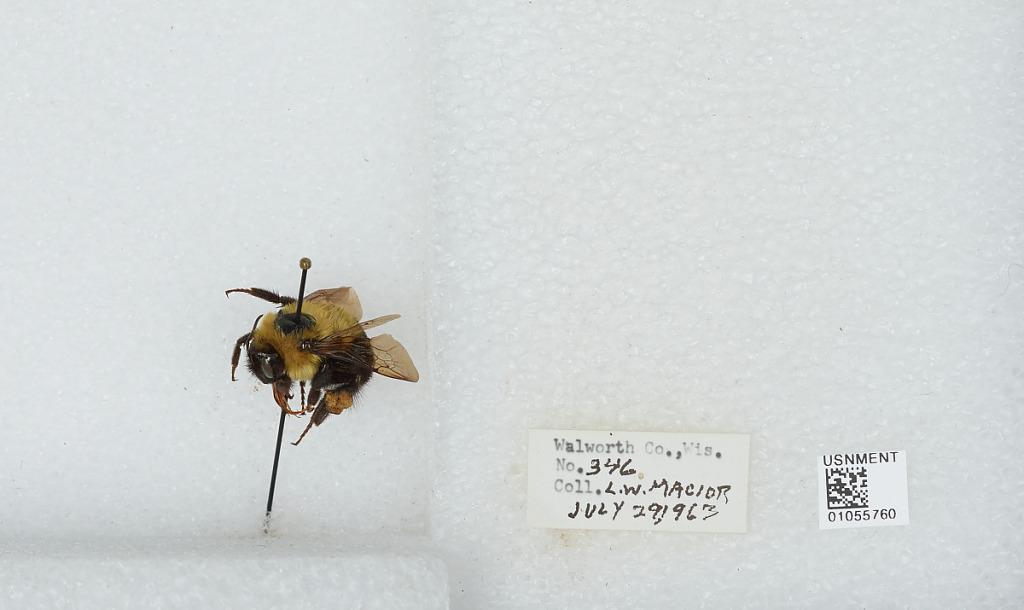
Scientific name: Bombus (Pyrobombus) bimaculatus Cresson
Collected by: L. Macior
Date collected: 1963-7-29
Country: United States
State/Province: Wisconsin
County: Walworth
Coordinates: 42.67, -88.54